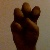
The image shows a hand gesture representing the letter 'E' in Indian Sign Language.